2014 OS393

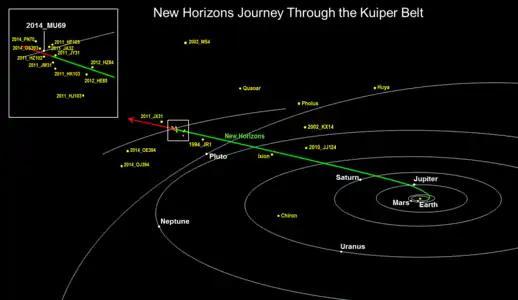
Trajectory of "New Horizons" and other nearby Kuiper belt objects

After the "New Horizons" probe completed its flyby of Pluto, the probe was to be maneuvered to a flyby of at least one Kuiper belt object. Several potential targets were under consideration for the first such flyby. has an estimated mean diameter between 30 and 55 kilometers, depending on the body's assumed albedo. The potential encounter in 2018–2019 would have been at a distance of 43–44 AU from the Sun.